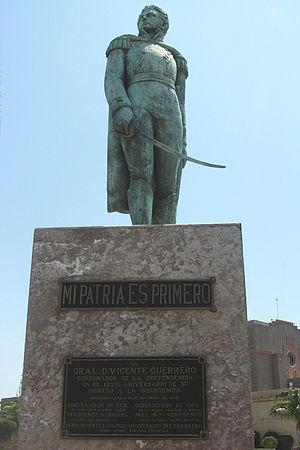
Nuevo Laredo est une ville mexicaine située dans l'État de Tamaulipas. La ville est située à la frontière américaine aux bords du Río Grande et face à la ville de Laredo au Texas. Les deux municipalités sont reliées par quatre ponts routiers et un pont ferroviaire.